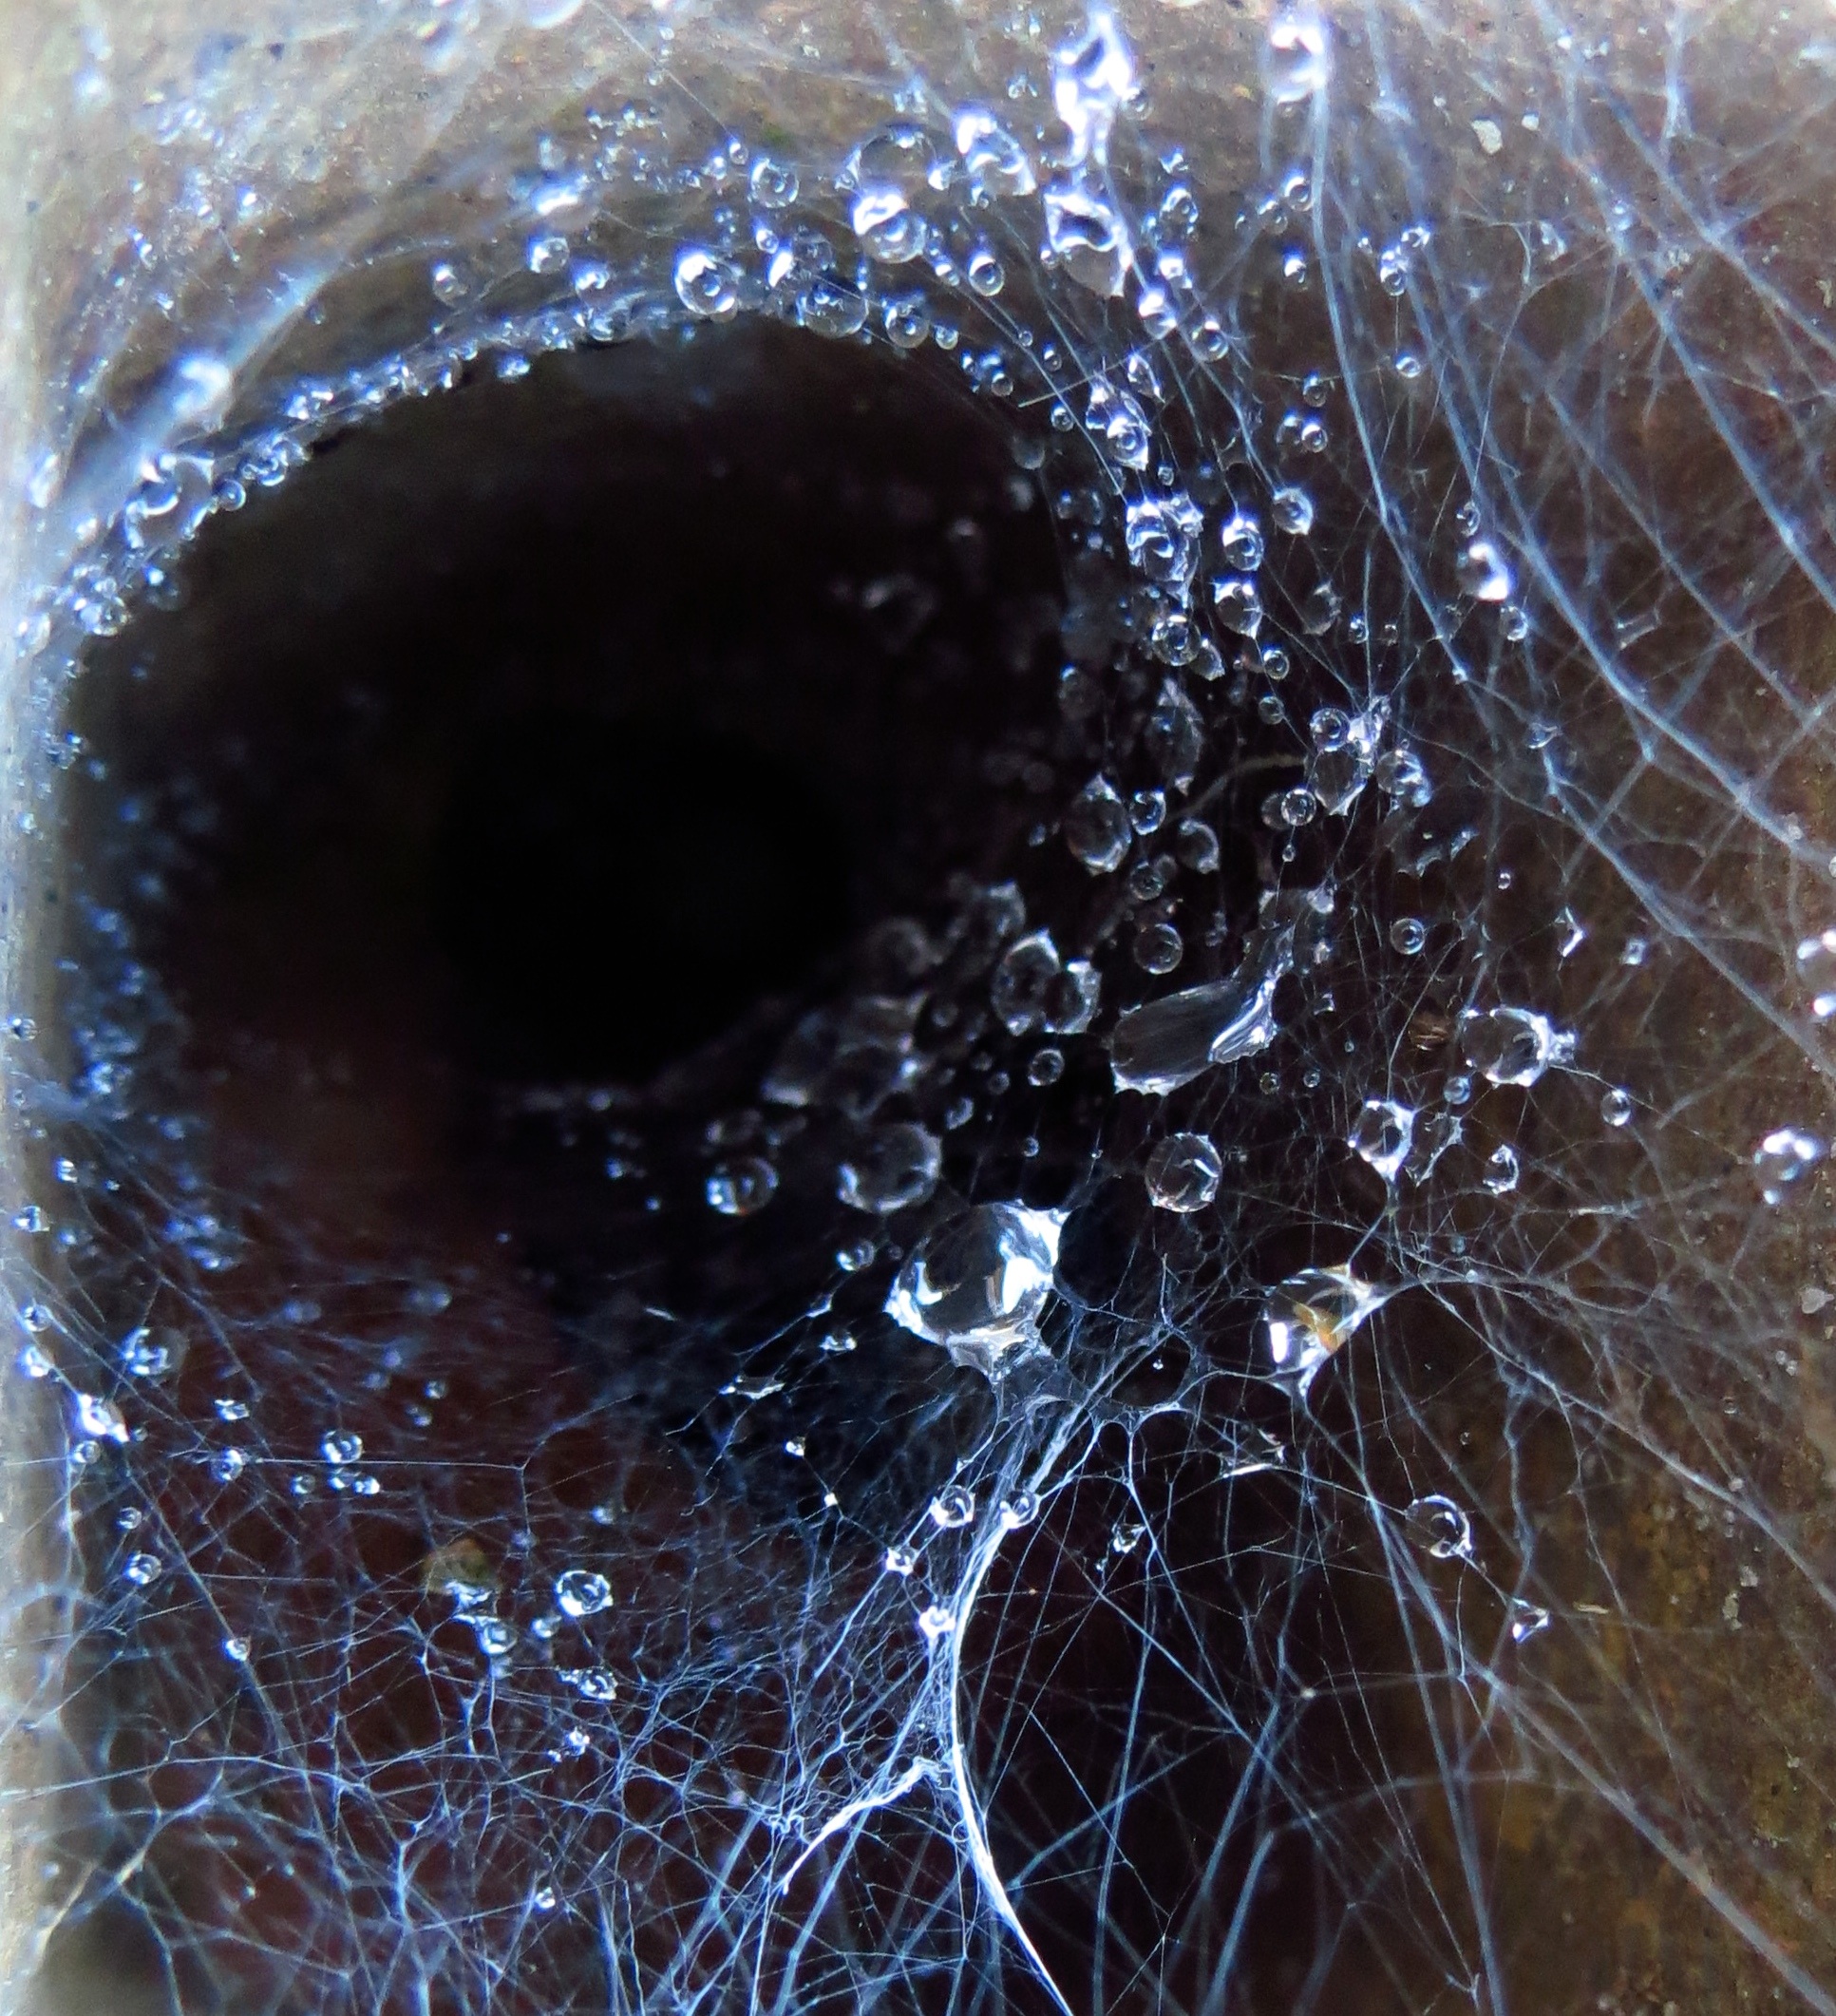
water, nature, dew, photography, flower, insect, black, material, invertebrate, spider web, close up, spider, arachnid, moisture, freezing, macro photography, water drops